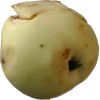
Label: Apple hit 1